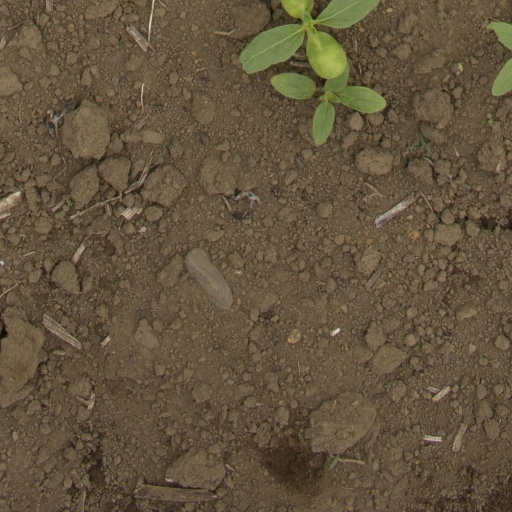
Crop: Jerusalem artichoke